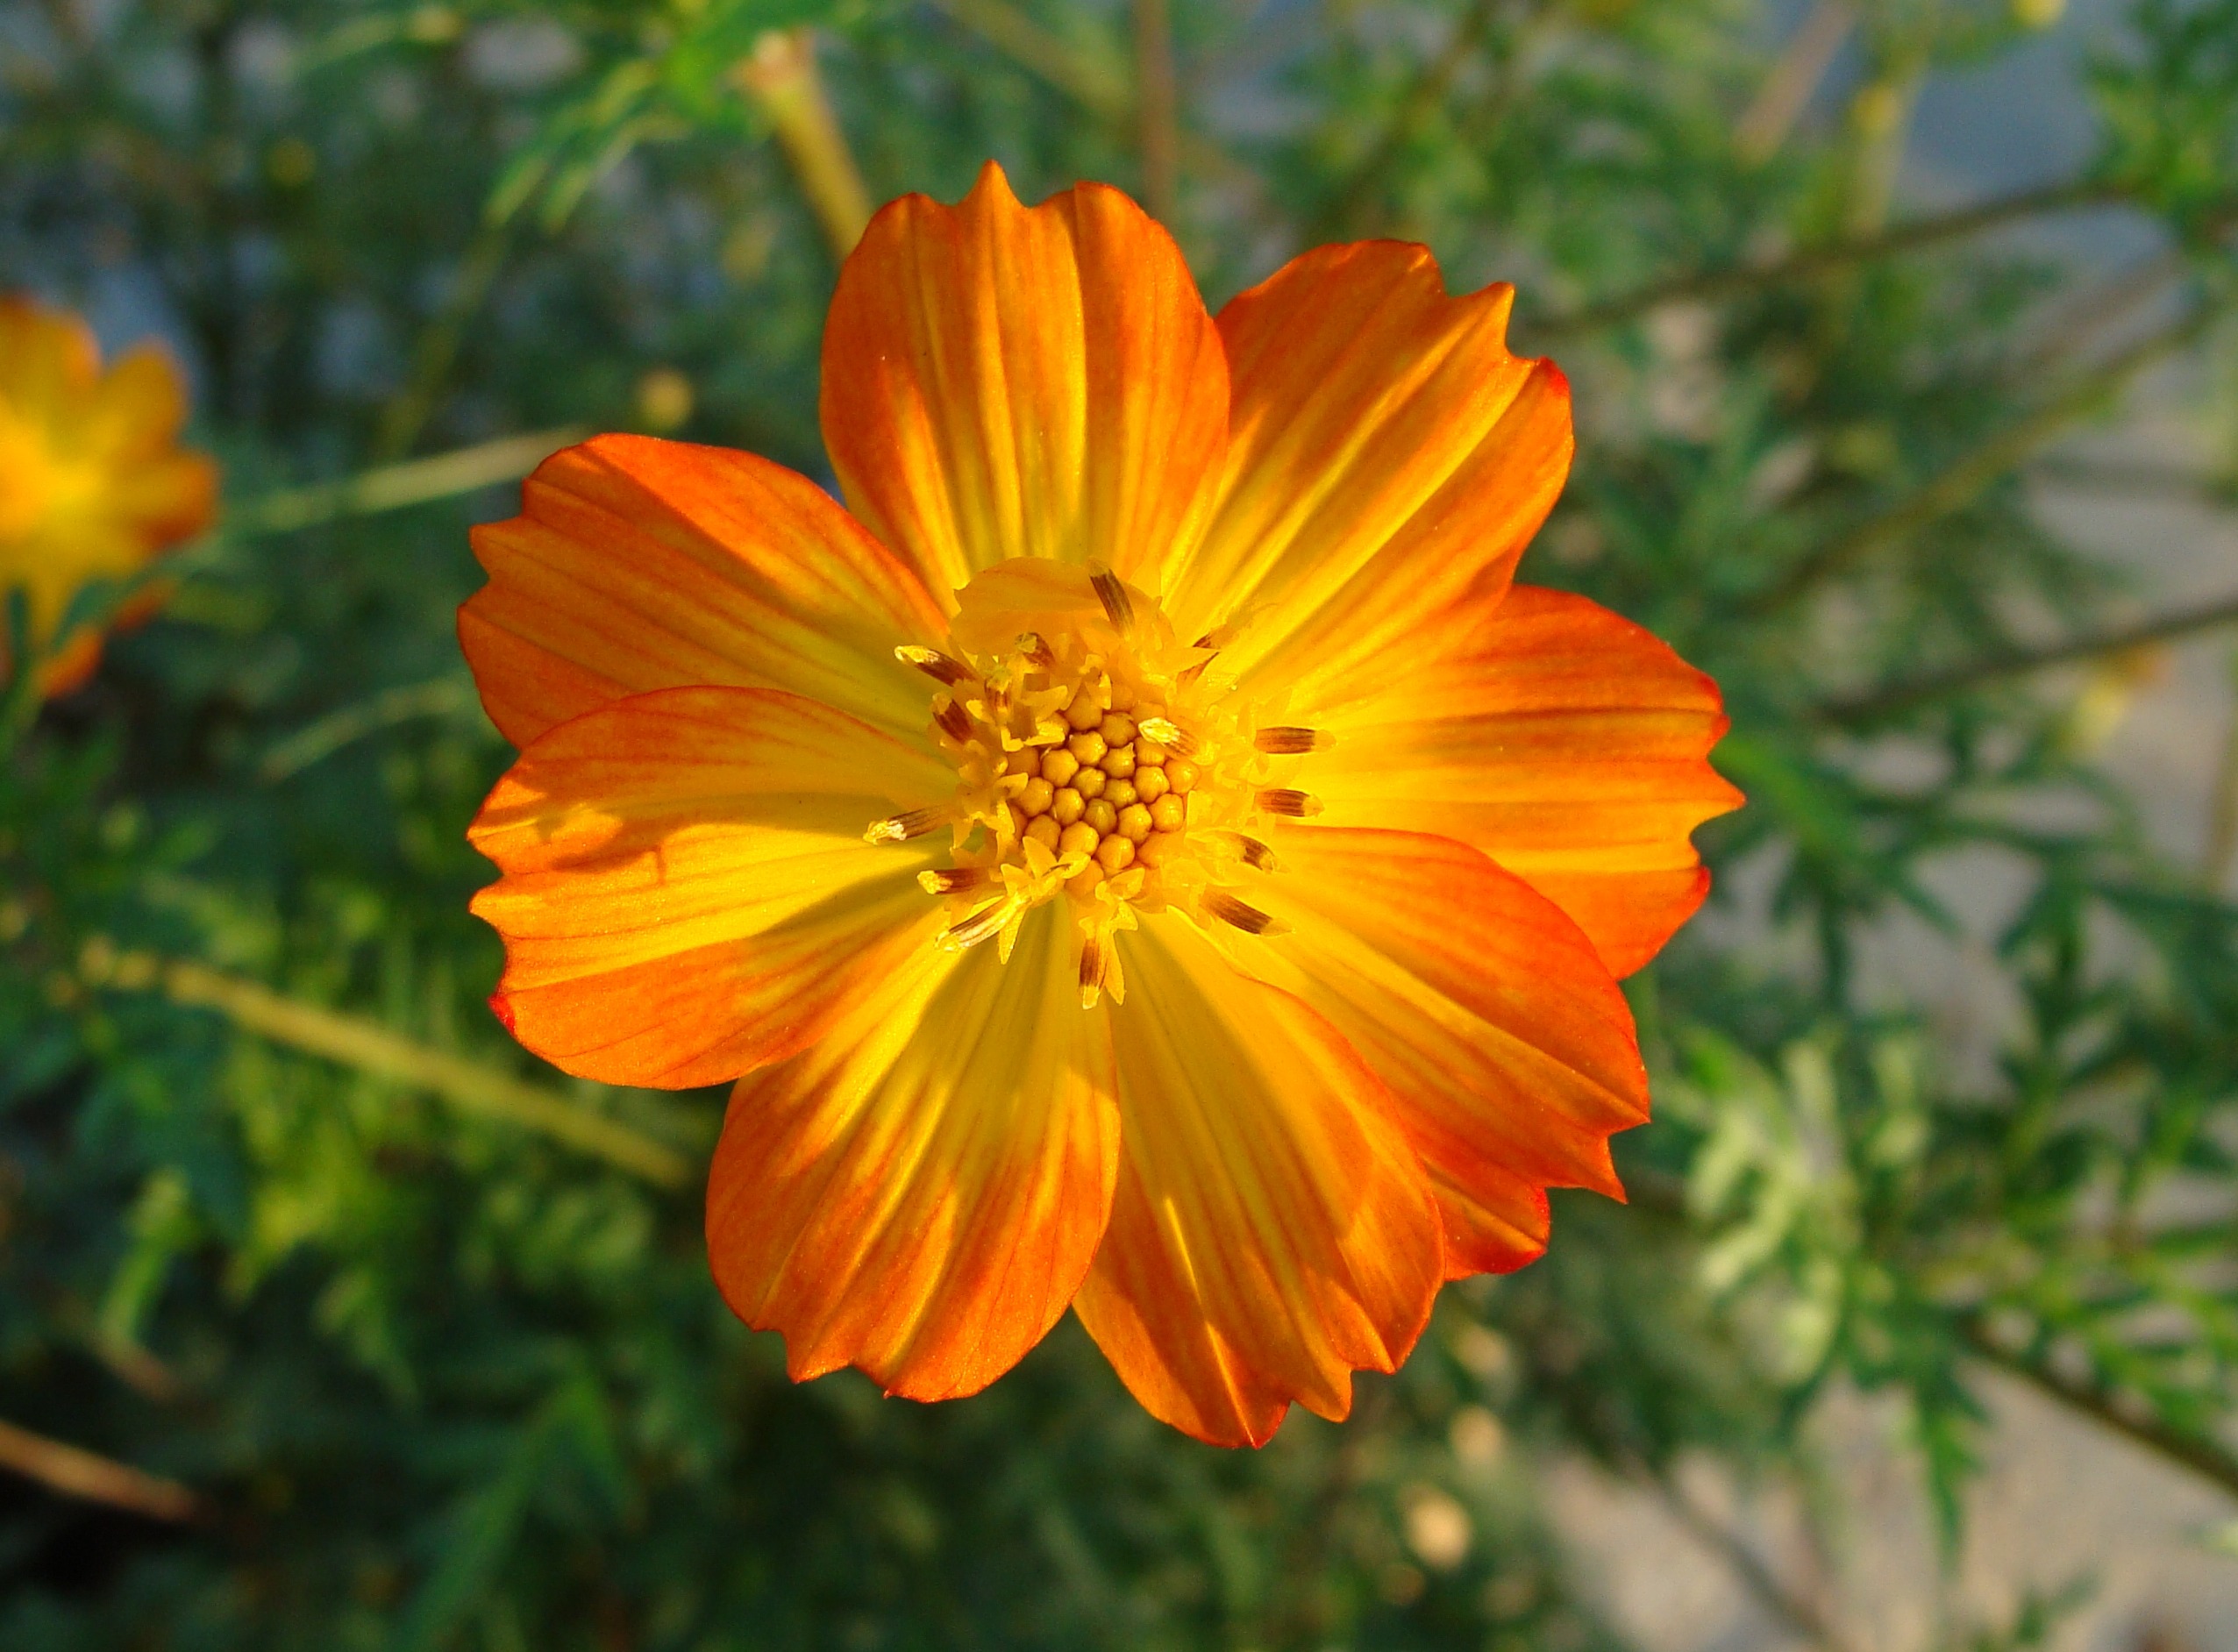
nature, plant, cosmos, flower, petal, herb, macro, botany, yellow, flora, wildflower, india, bicolor, macro photography, karnataka, flowering plant, daisy family, calendula, sulfur cosmos, annual plant, plant stem, land plant, garden cosmos